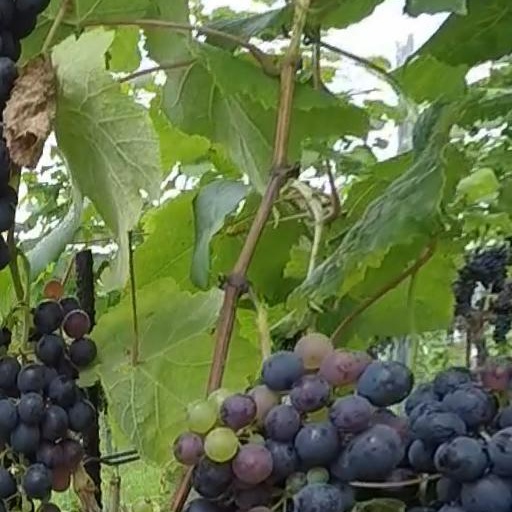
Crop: grape